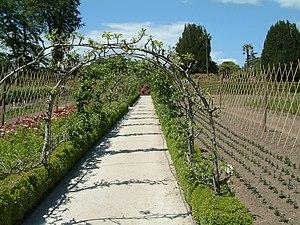
Les jardins perdus de Heligan, près de Mevagissey en Cornouailles, font partie des plus célèbres jardins botaniques britanniques. Le style des jardins est typique du XIXᵉ siècle.